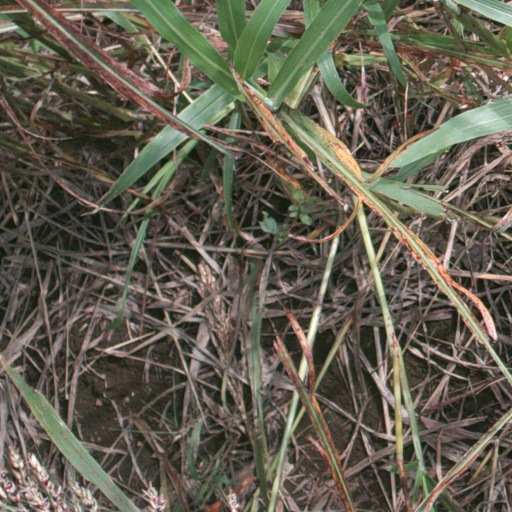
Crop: sorghum